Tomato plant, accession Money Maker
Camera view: tilt-top (135 deg); turntable rotation: 210 degrees
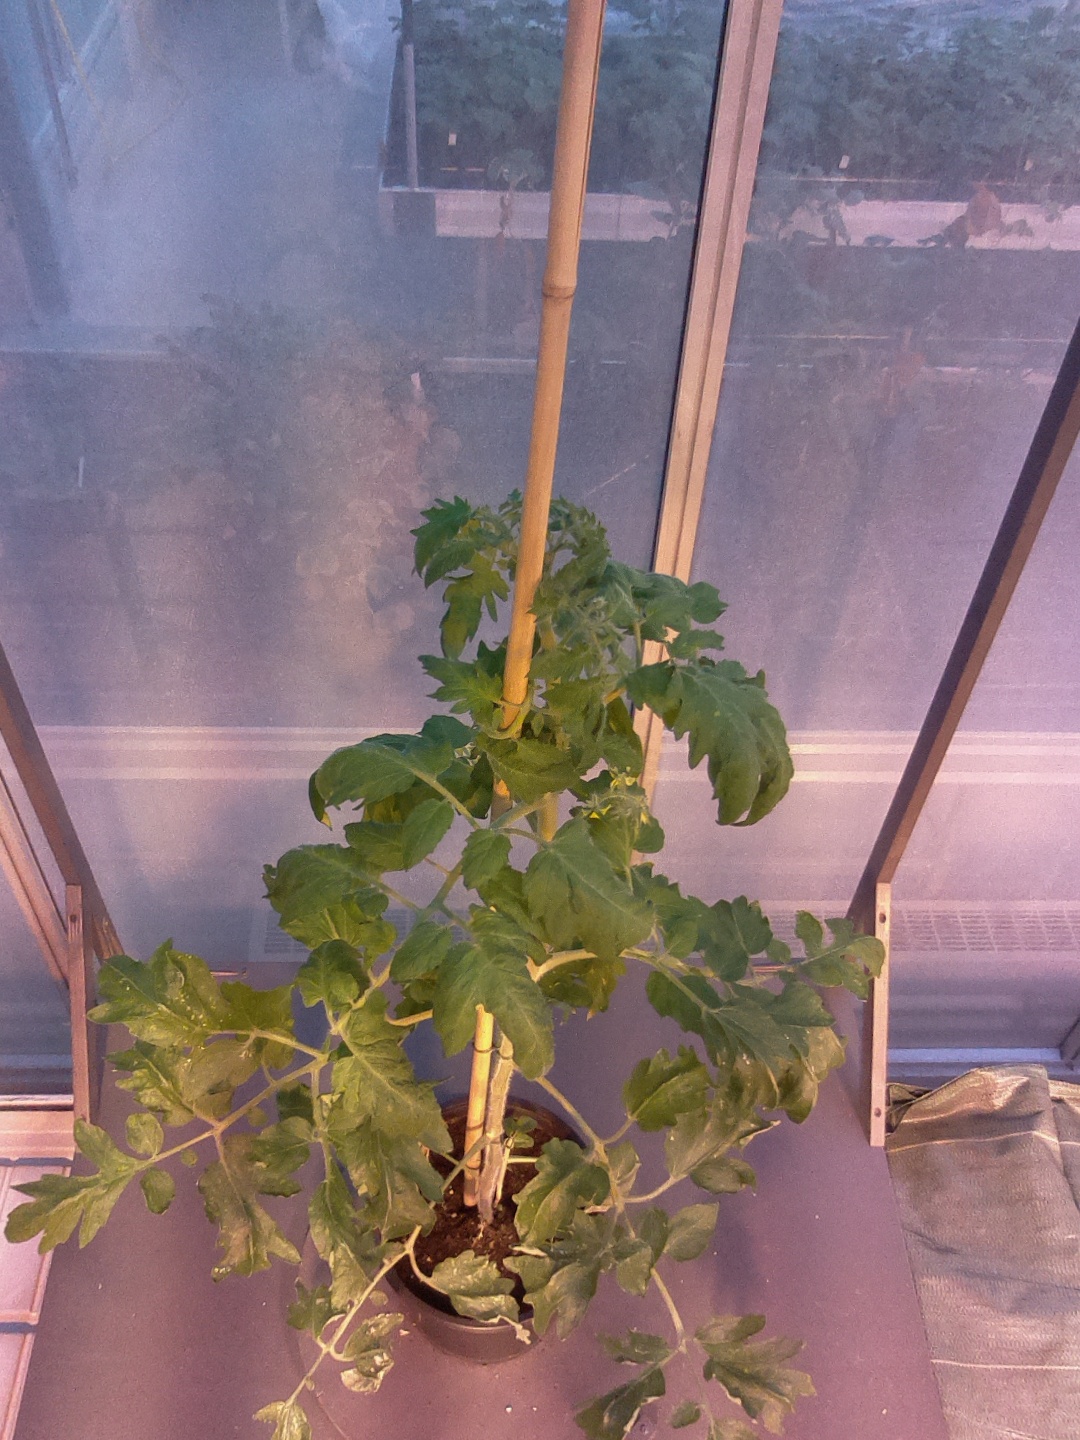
BBCH growth stage 64: 40%-50% of flowers open